The Competition (1980 film)

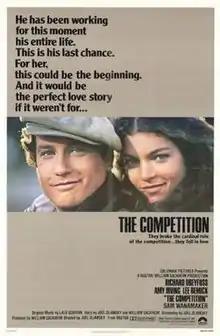

The Competition is a 1980 American drama musical film starring Richard Dreyfuss, Amy Irving and Lee Remick, written and directed by Joel Oliansky.